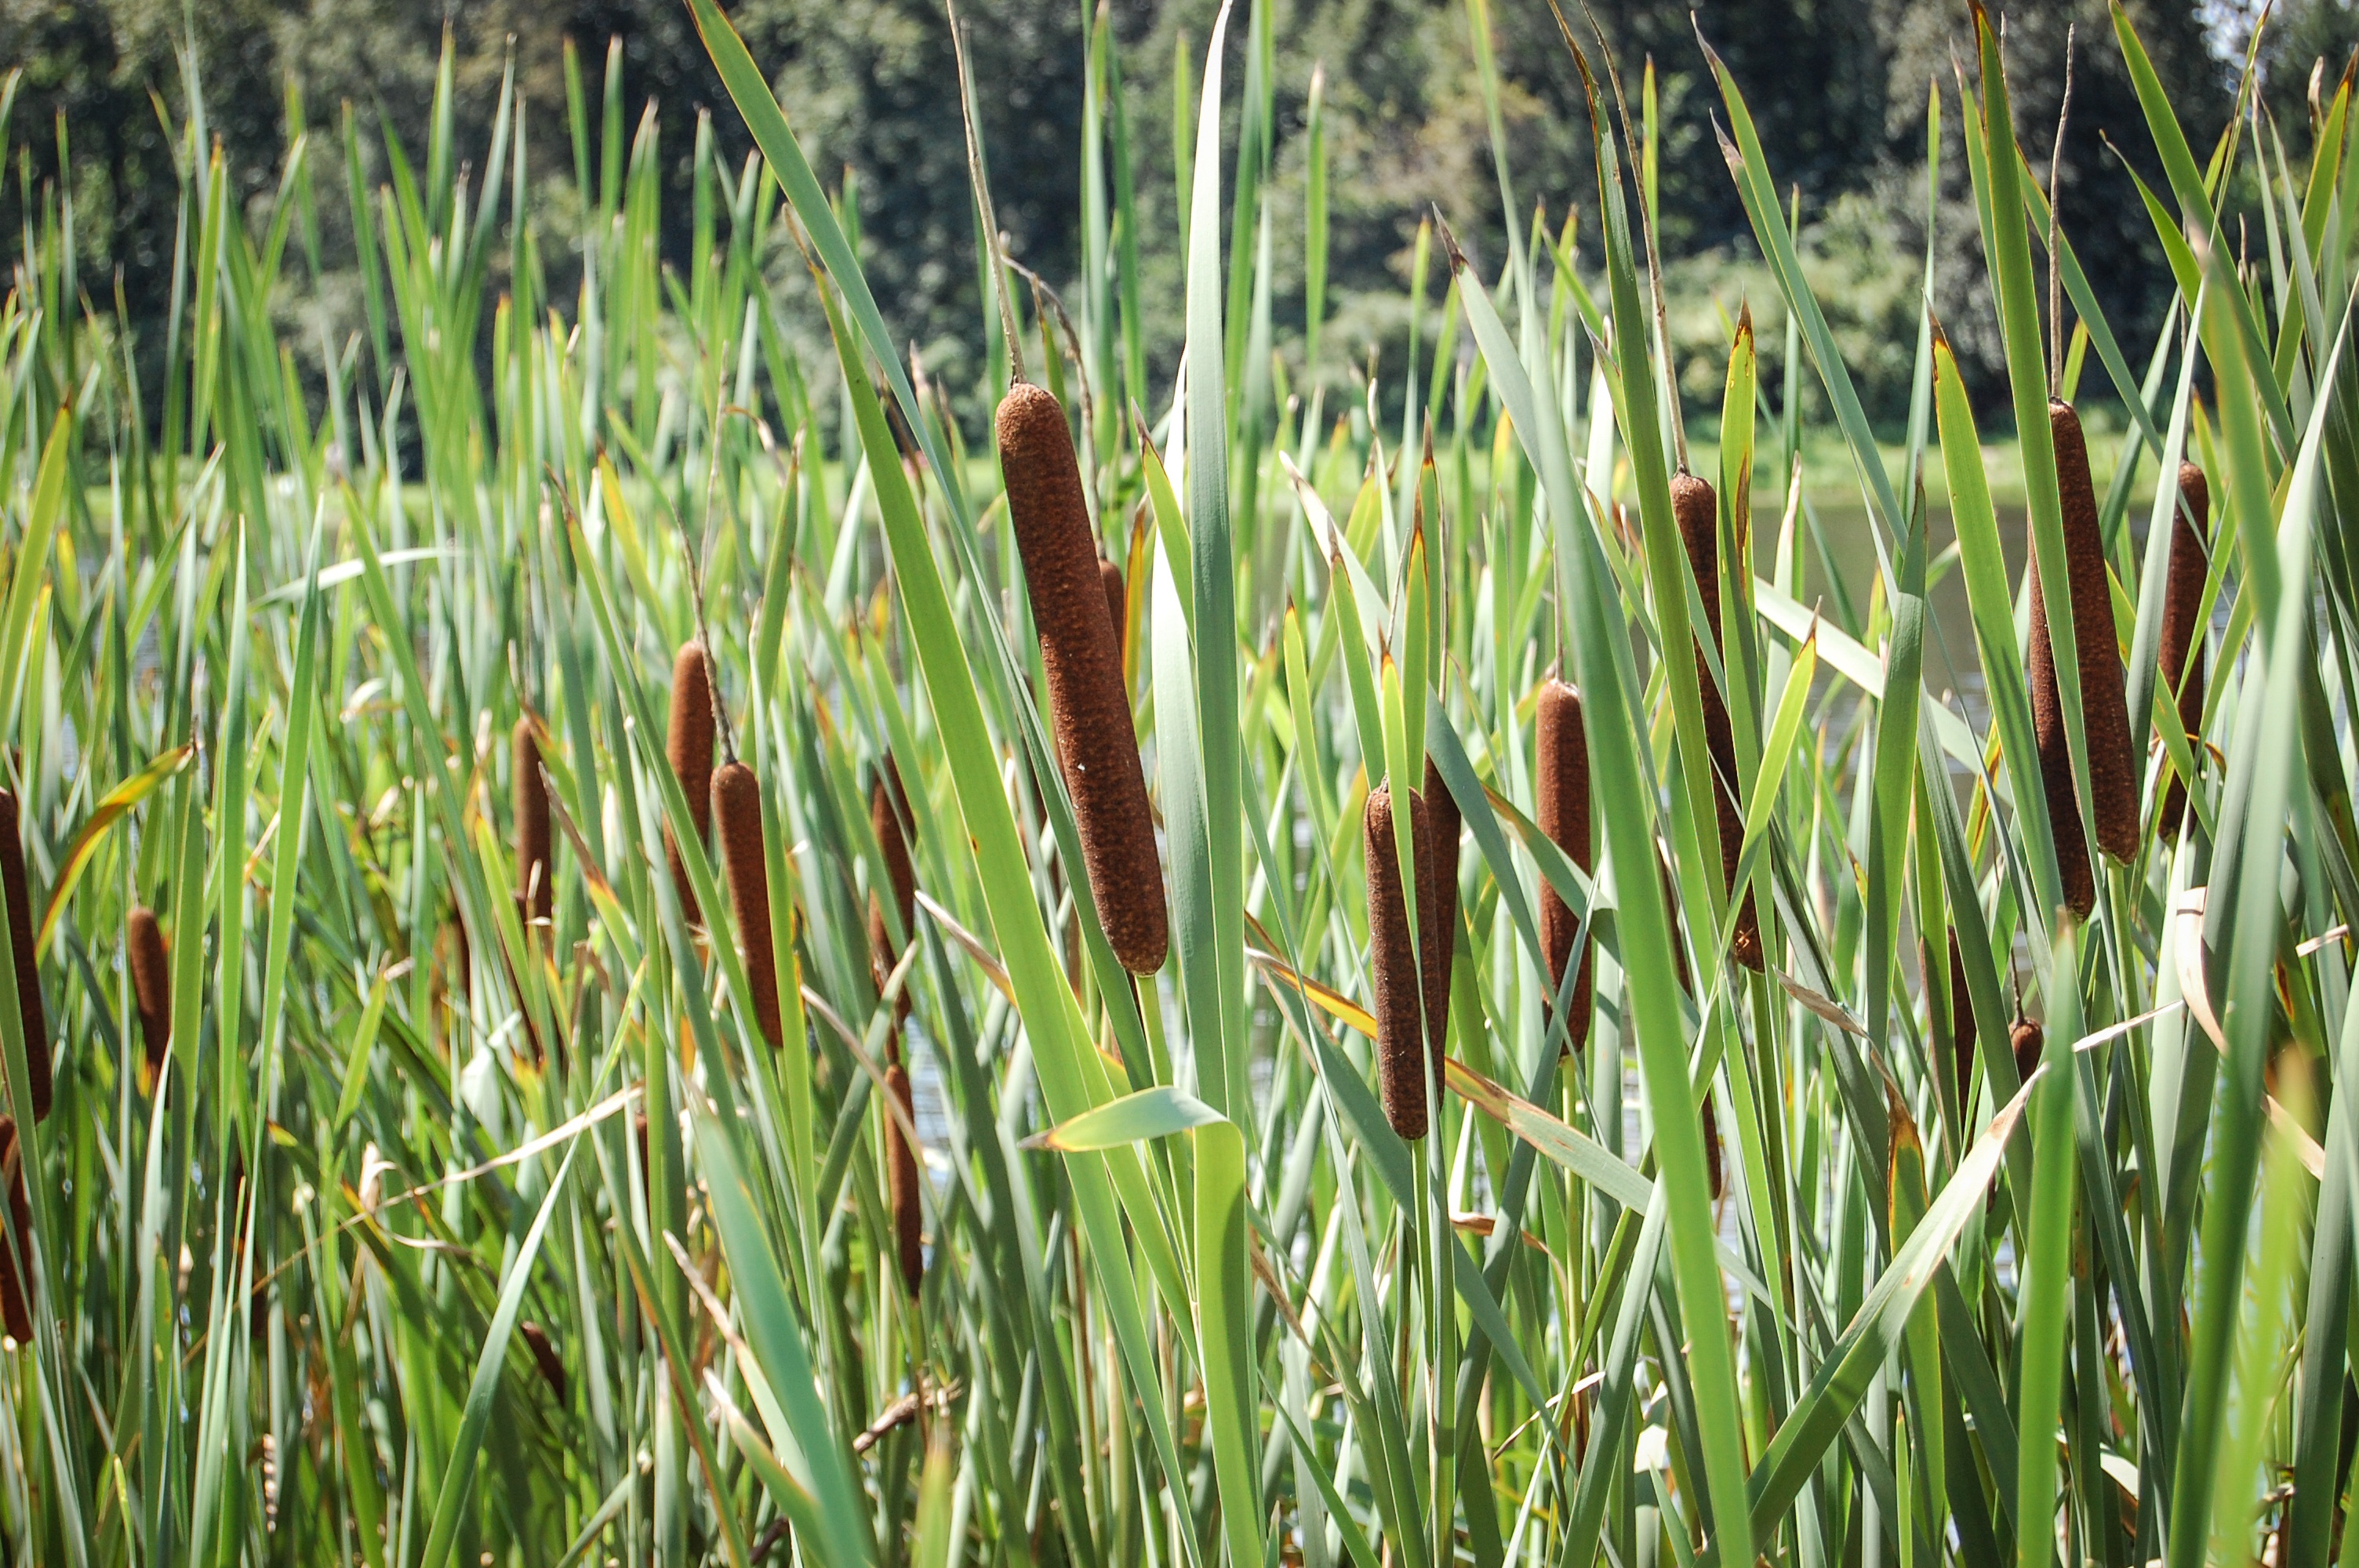
nature, grass, plant, field, lawn, meadow, prairie, flower, lake, green, crop, agriculture, plants, flowers, grassland, ecosystem, paddy field, flowering plant, typha, chrysopogon zizanioides, sweet grass, grass family, plant stem, land plant, hierochloe, phragmites